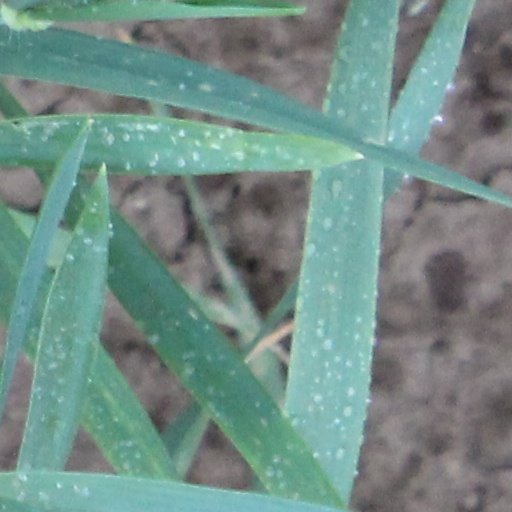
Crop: wheat